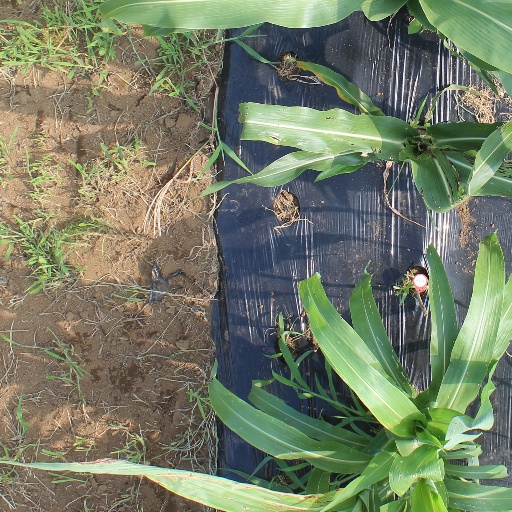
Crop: sorghum